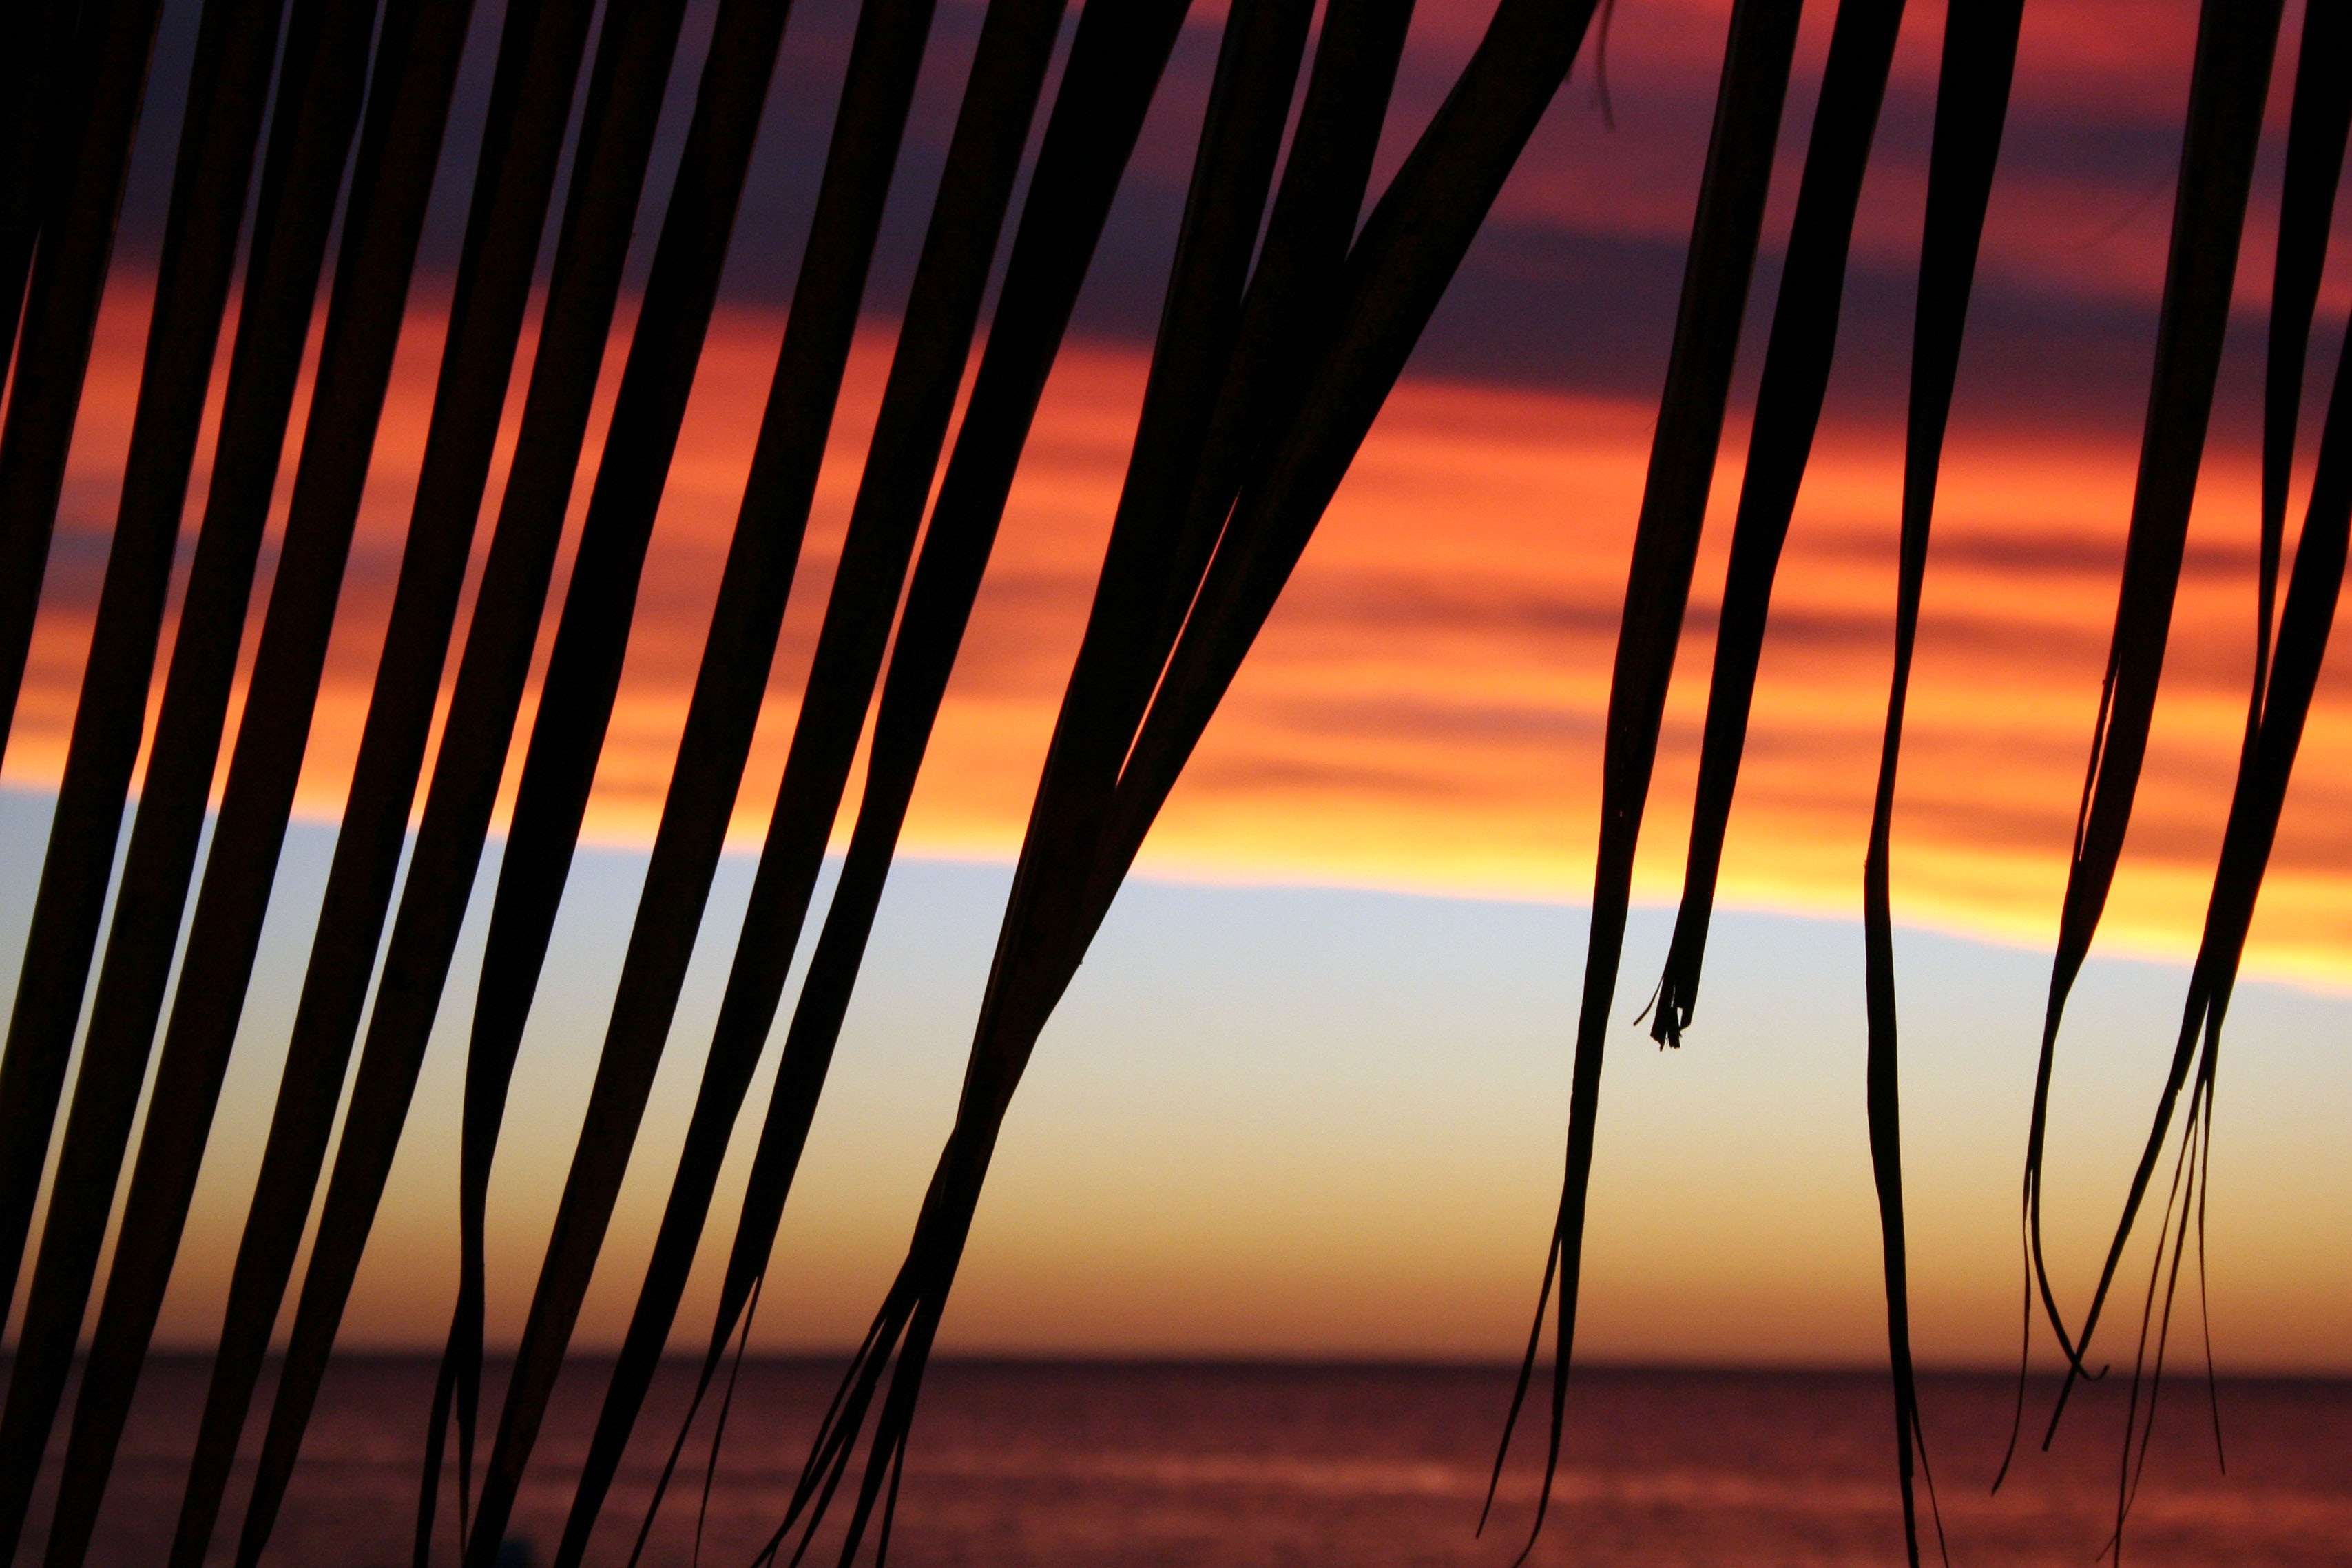
sea, water, nature, ocean, horizon, light, sky, sun, sunrise, sunset, sunlight, morning, wave, dawn, atmosphere, vacation, travel, dusk, evening, twilight, line, reflection, color, holiday, freedom, happiness, afterglow, beach sunset